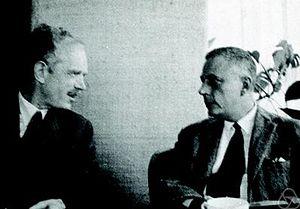
Marshall Hall, Jr. est un mathématicien américain qui a apporté des contributions importantes à la théorie des groupes et à la combinatoire.